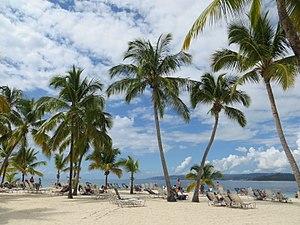
La République dominicaine, en espagnol República Dominicana, est un pays des Grandes Antilles, Caraïbes. Elle occupe environ les deux tiers de l'île d'Hispaniola, en mer des Caraïbes, Haïti occupant le tiers ouest de l'île. L'espagnol est la langue officielle de ce pays qui compte plus de 10 millions d'habitants.